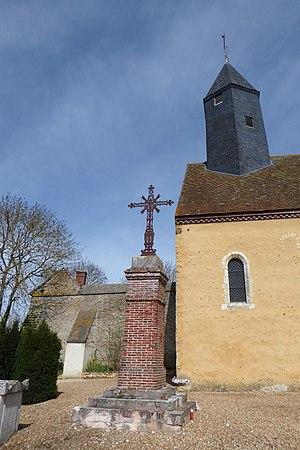
Tombe, croix, baie romane et clocher de l'église Saint-Michel, Saint-Ange, Eure-et-Loir, France.
L'église Saint-Michel de Saint-Ange-et-Torçay est une église catholique située dans la commune de Saint-Ange-et-Torçay, département français d'Eure-et-Loir, en région Centre-Val de Loire.